Land equivalent ratio

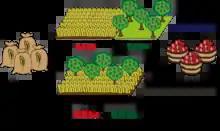
Land equivalent ratio

For a scenario where a total of formula_1 crops are intercropped, the land equivalent ratio LER can be calculated as